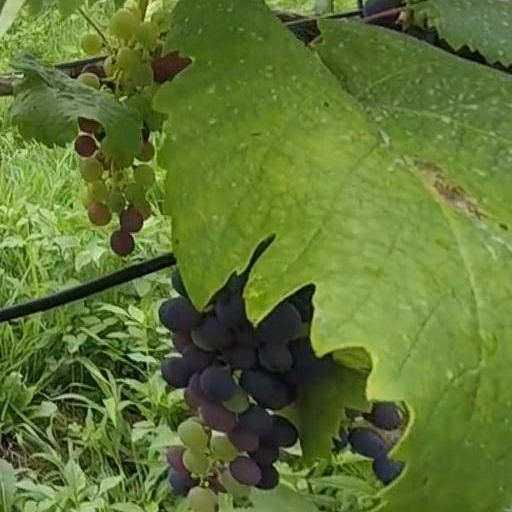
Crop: grape